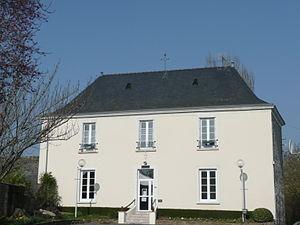
Mairie du Tremblay, dans le Maine-et-Loire.
Le Tremblay est une ancienne commune française, située dans le département de Maine-et-Loire en région Pays de la Loire.